Esmeral Tunçluer

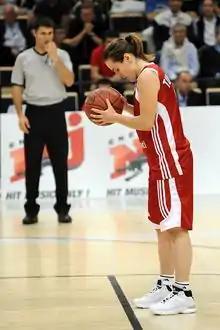

Esmeral Özçelik Tunçluer (born 7 April 1980) is a Dutch-Turkish former basketball player for Fenerbahçe İstanbul. The national competitor plays in the guard position.